Alan Smith (rugby union)

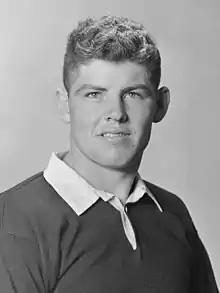
Smith in 1963

Alan Edward Smith (born 10 December 1942) is a retired New Zealand rugby union footballer, who played for the All Black team as a lock. He was born into a farming family in Douglas, a small settlement east of Stratford, and received his secondary education at Stratford Technical High School.